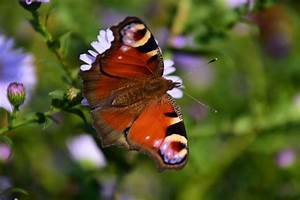
Label: butterfly